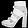
Label: Ankle boot